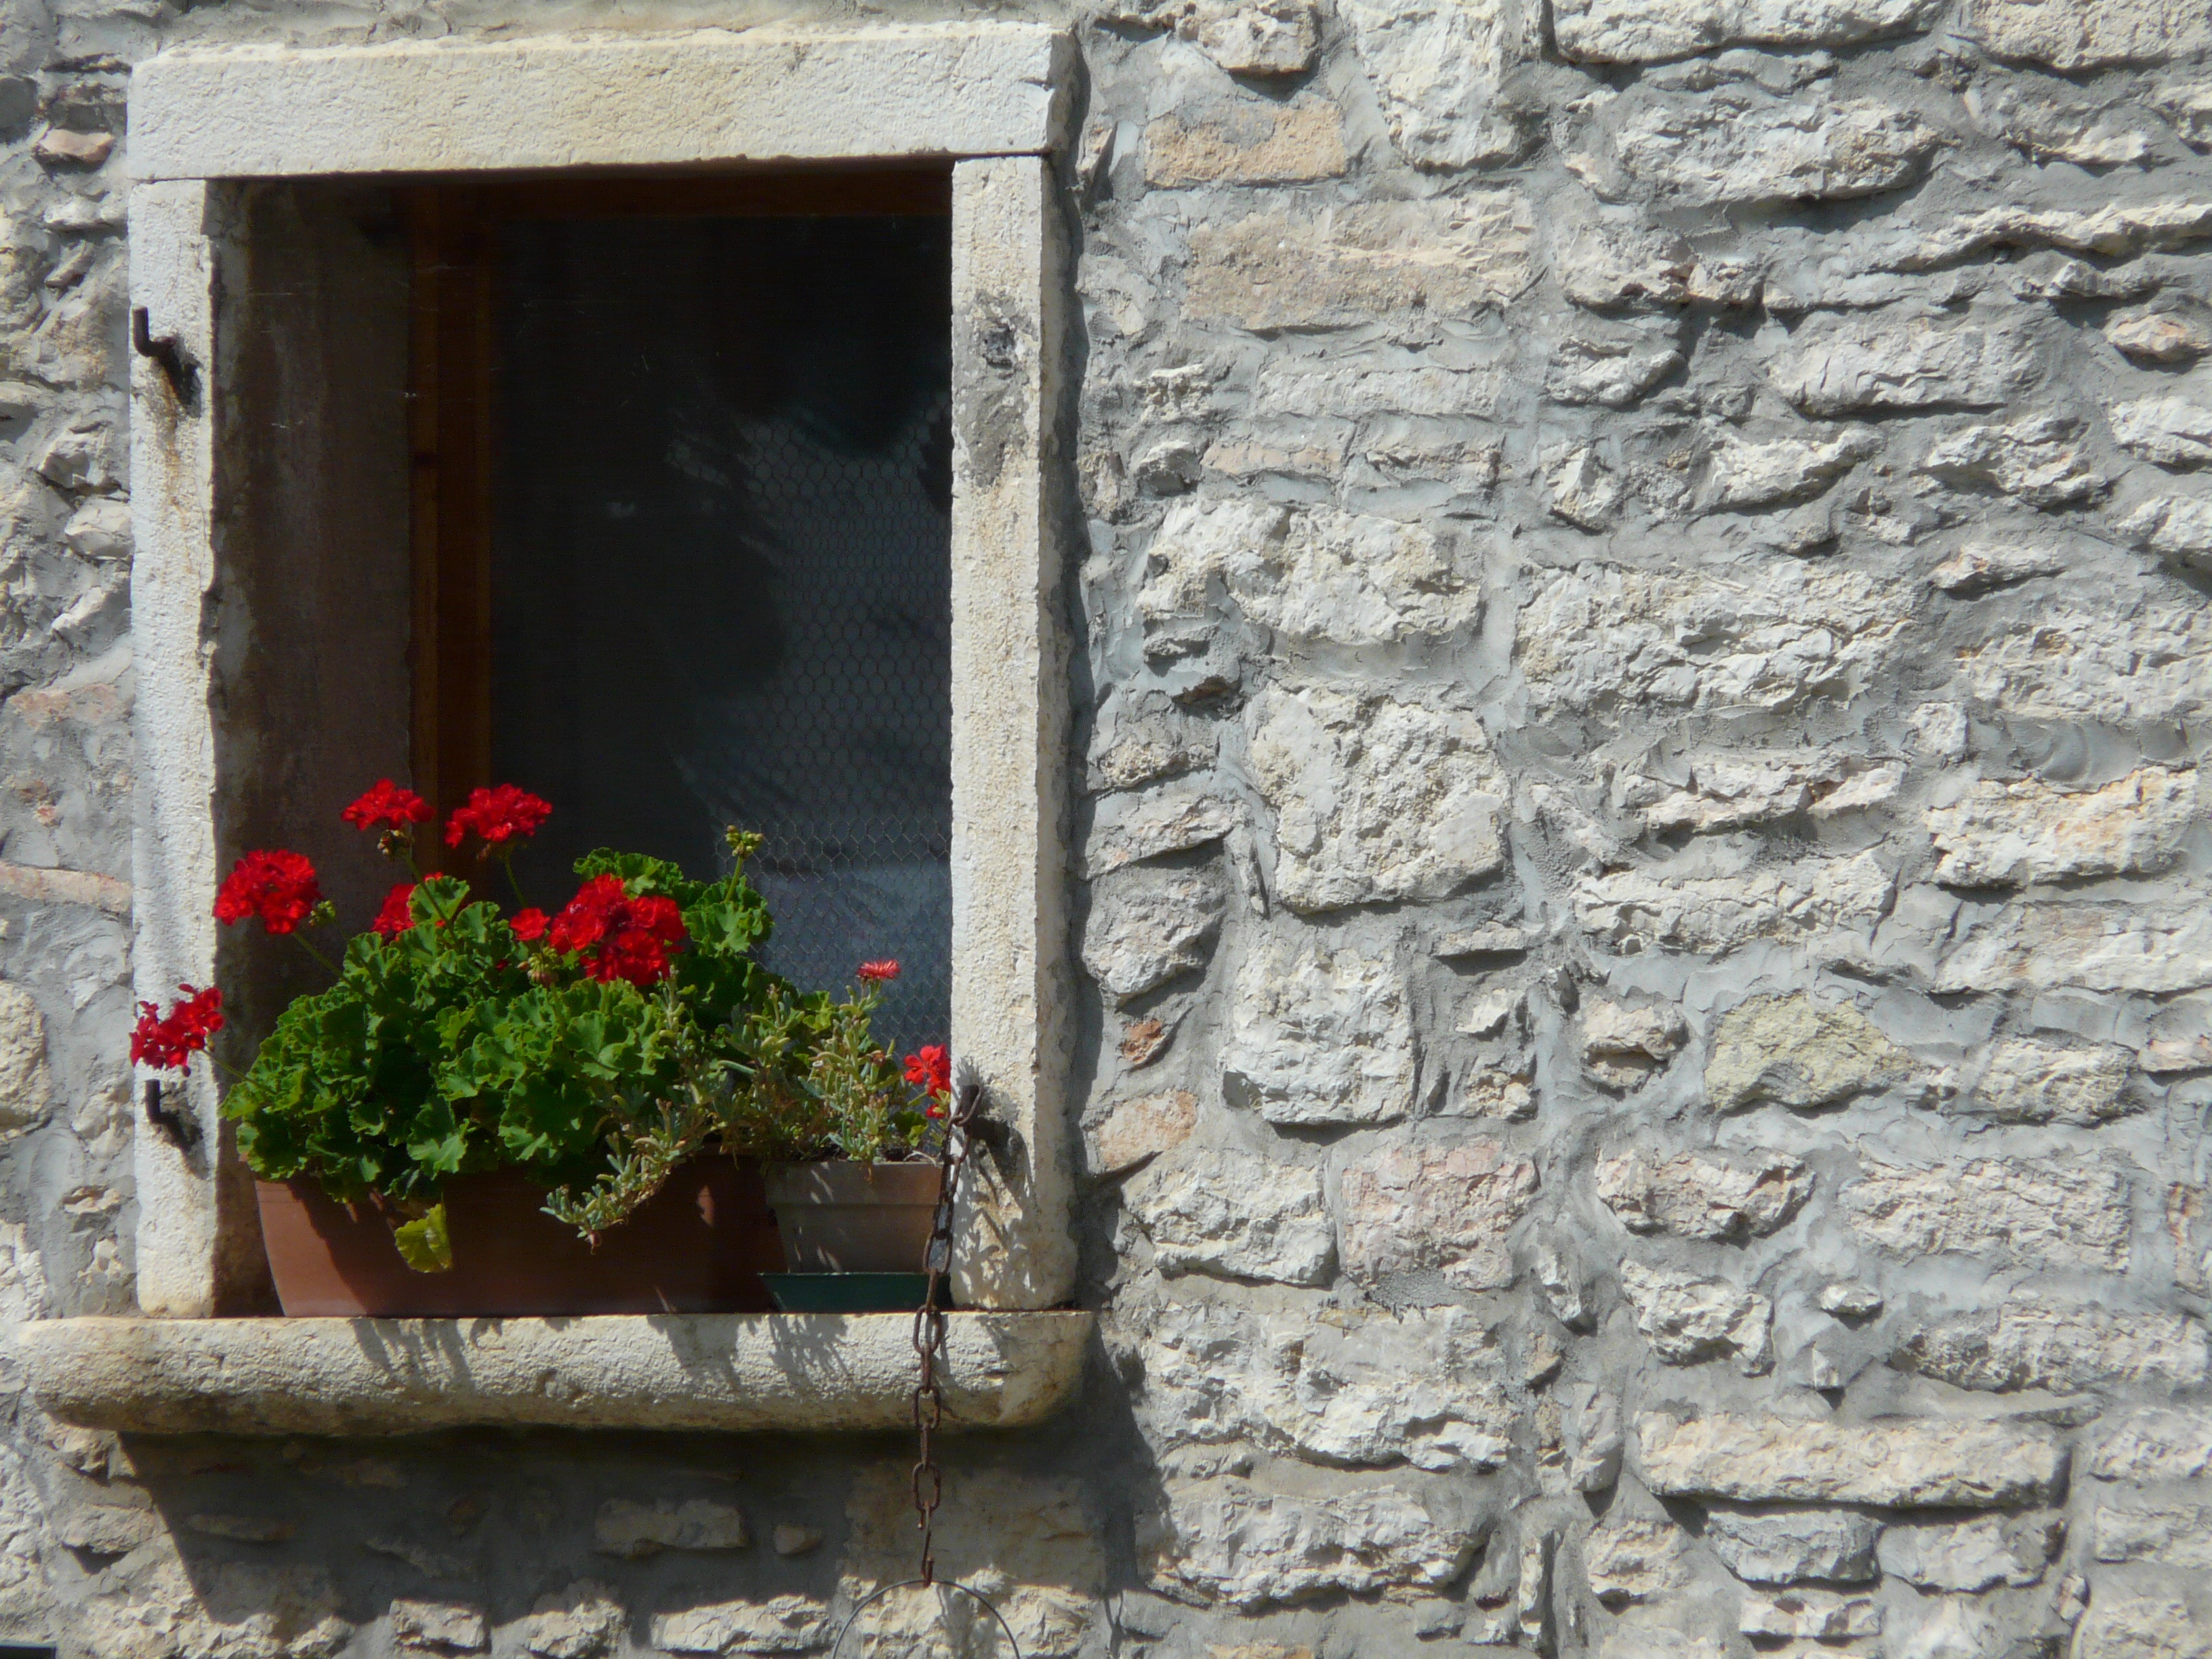
rock, house, window, building, wall, facade, stone wall, decor, flowers, temple, ruins, front, traditional, stonewall, ancient history